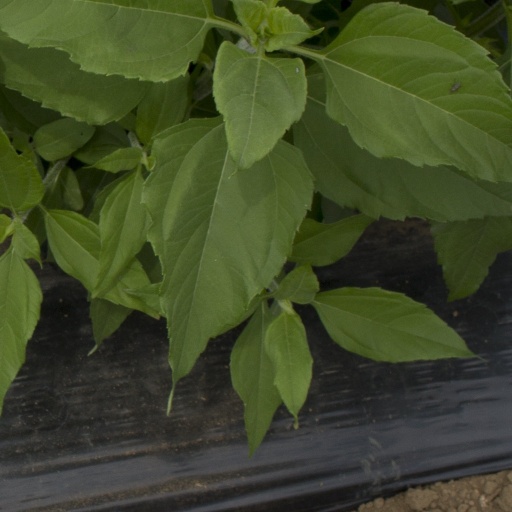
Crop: Jerusalem artichoke